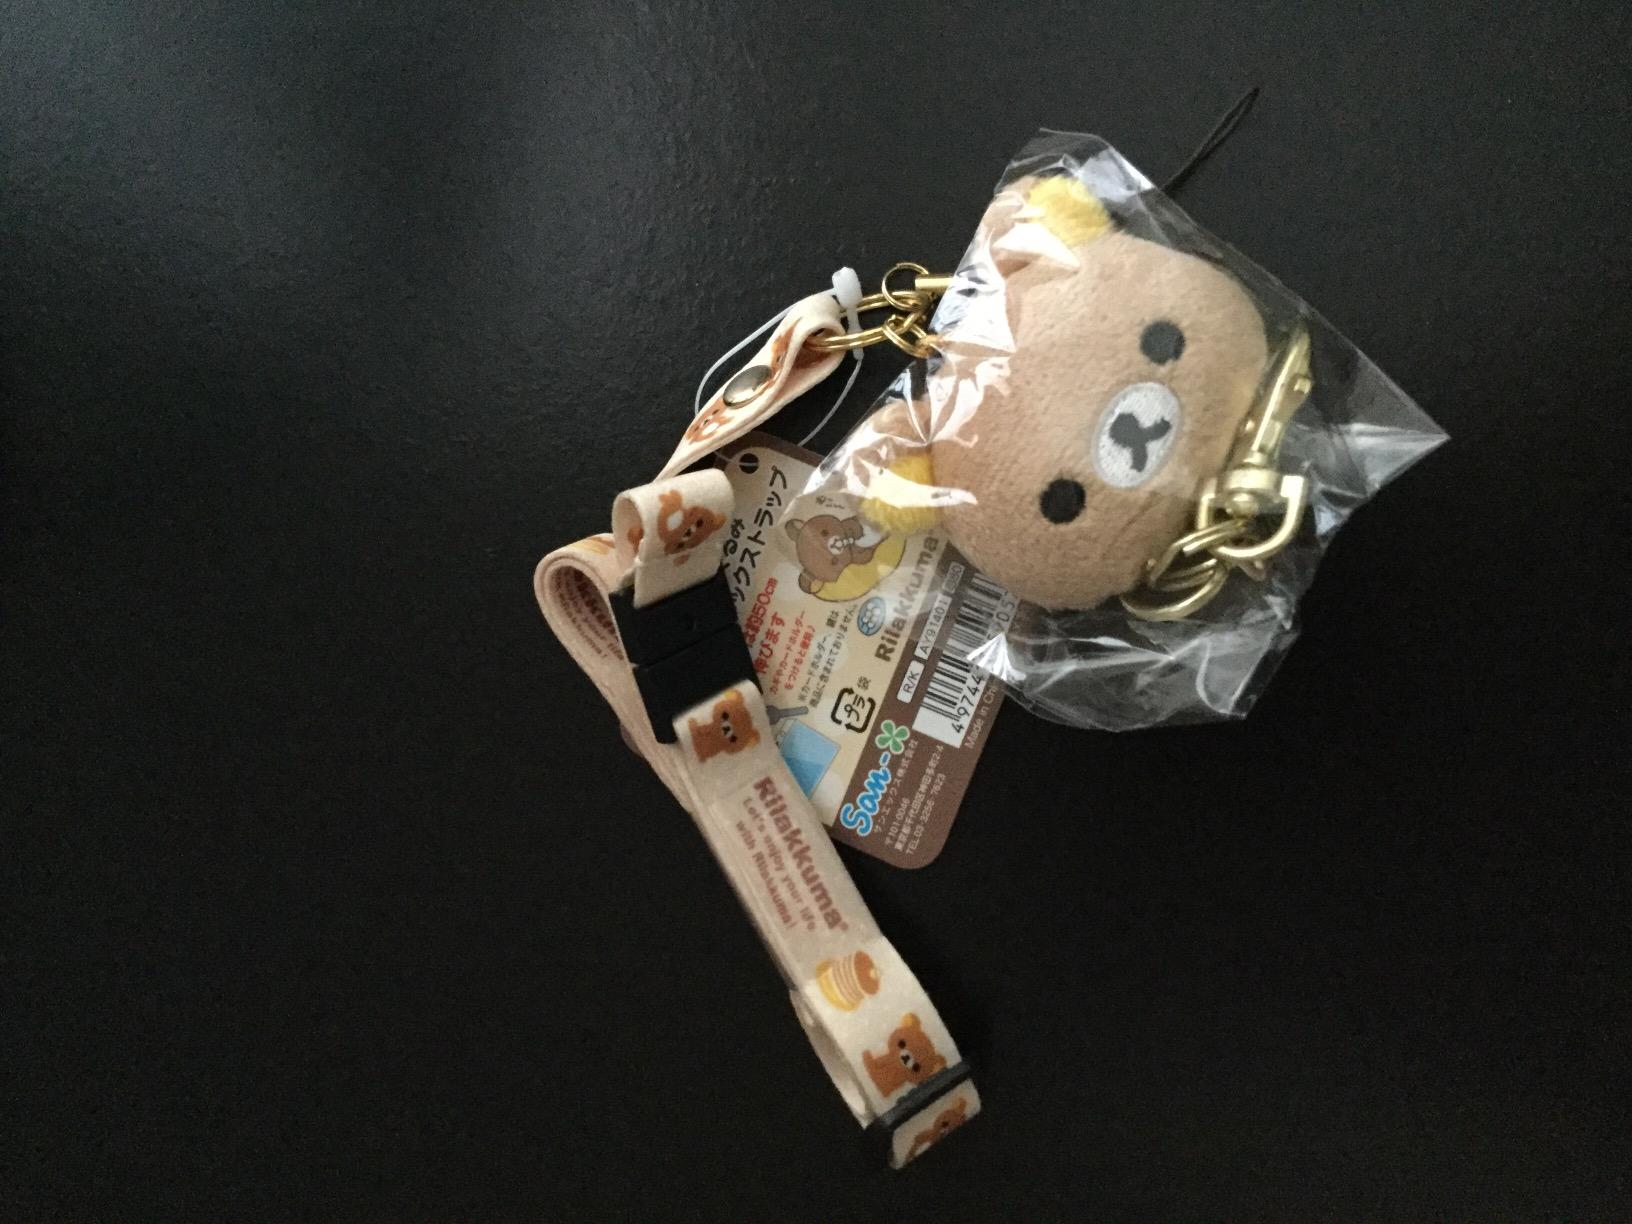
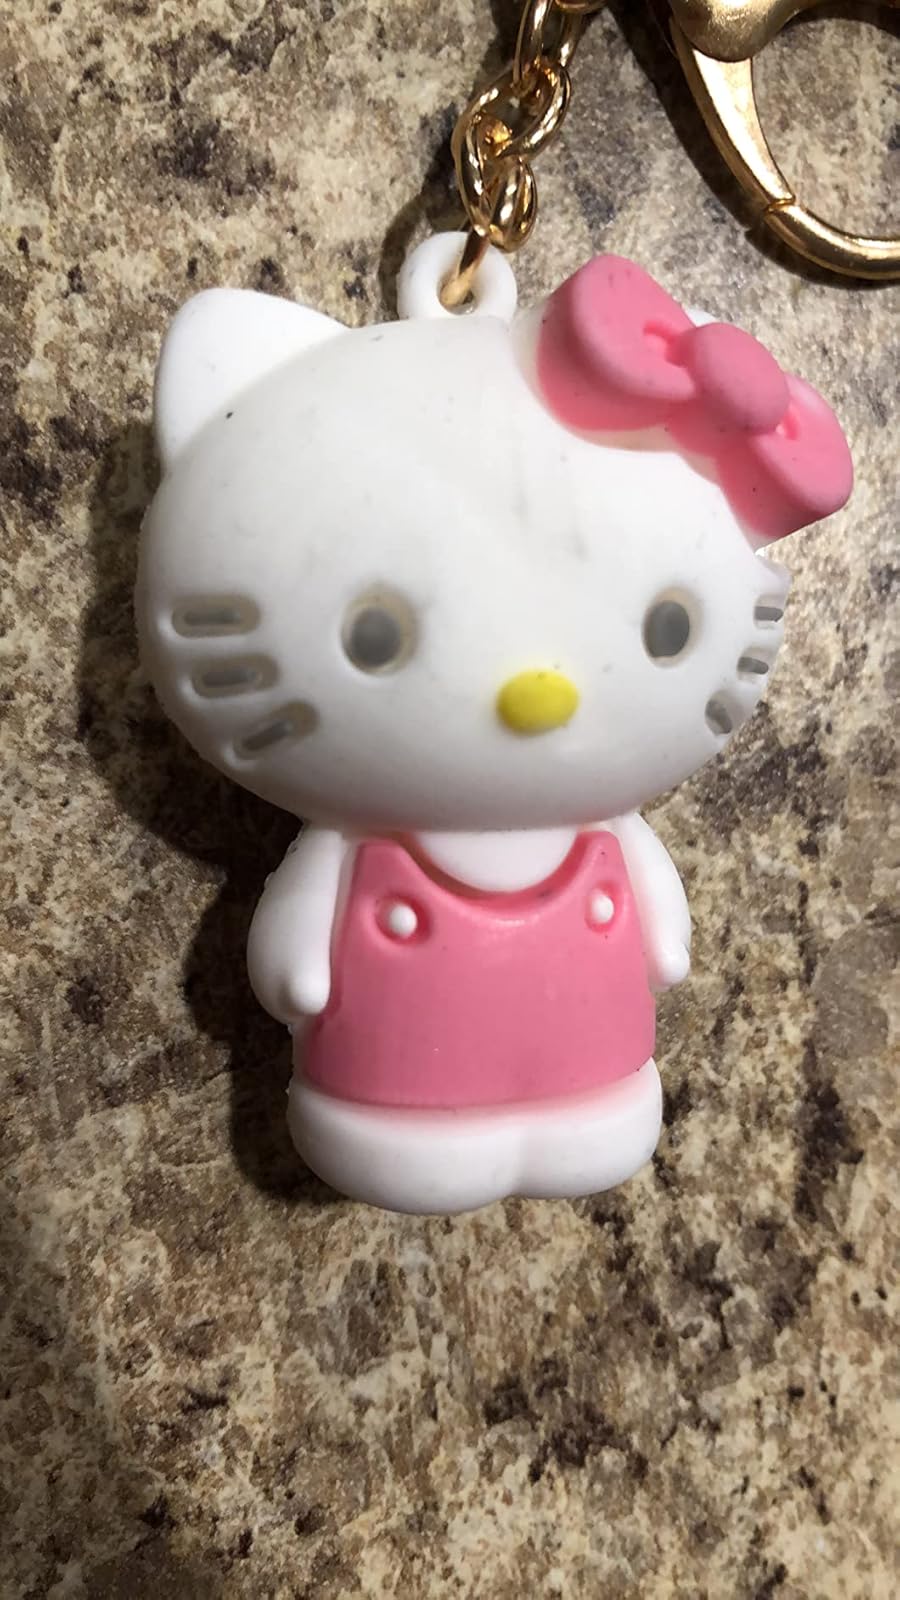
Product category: accessories_keychain
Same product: no